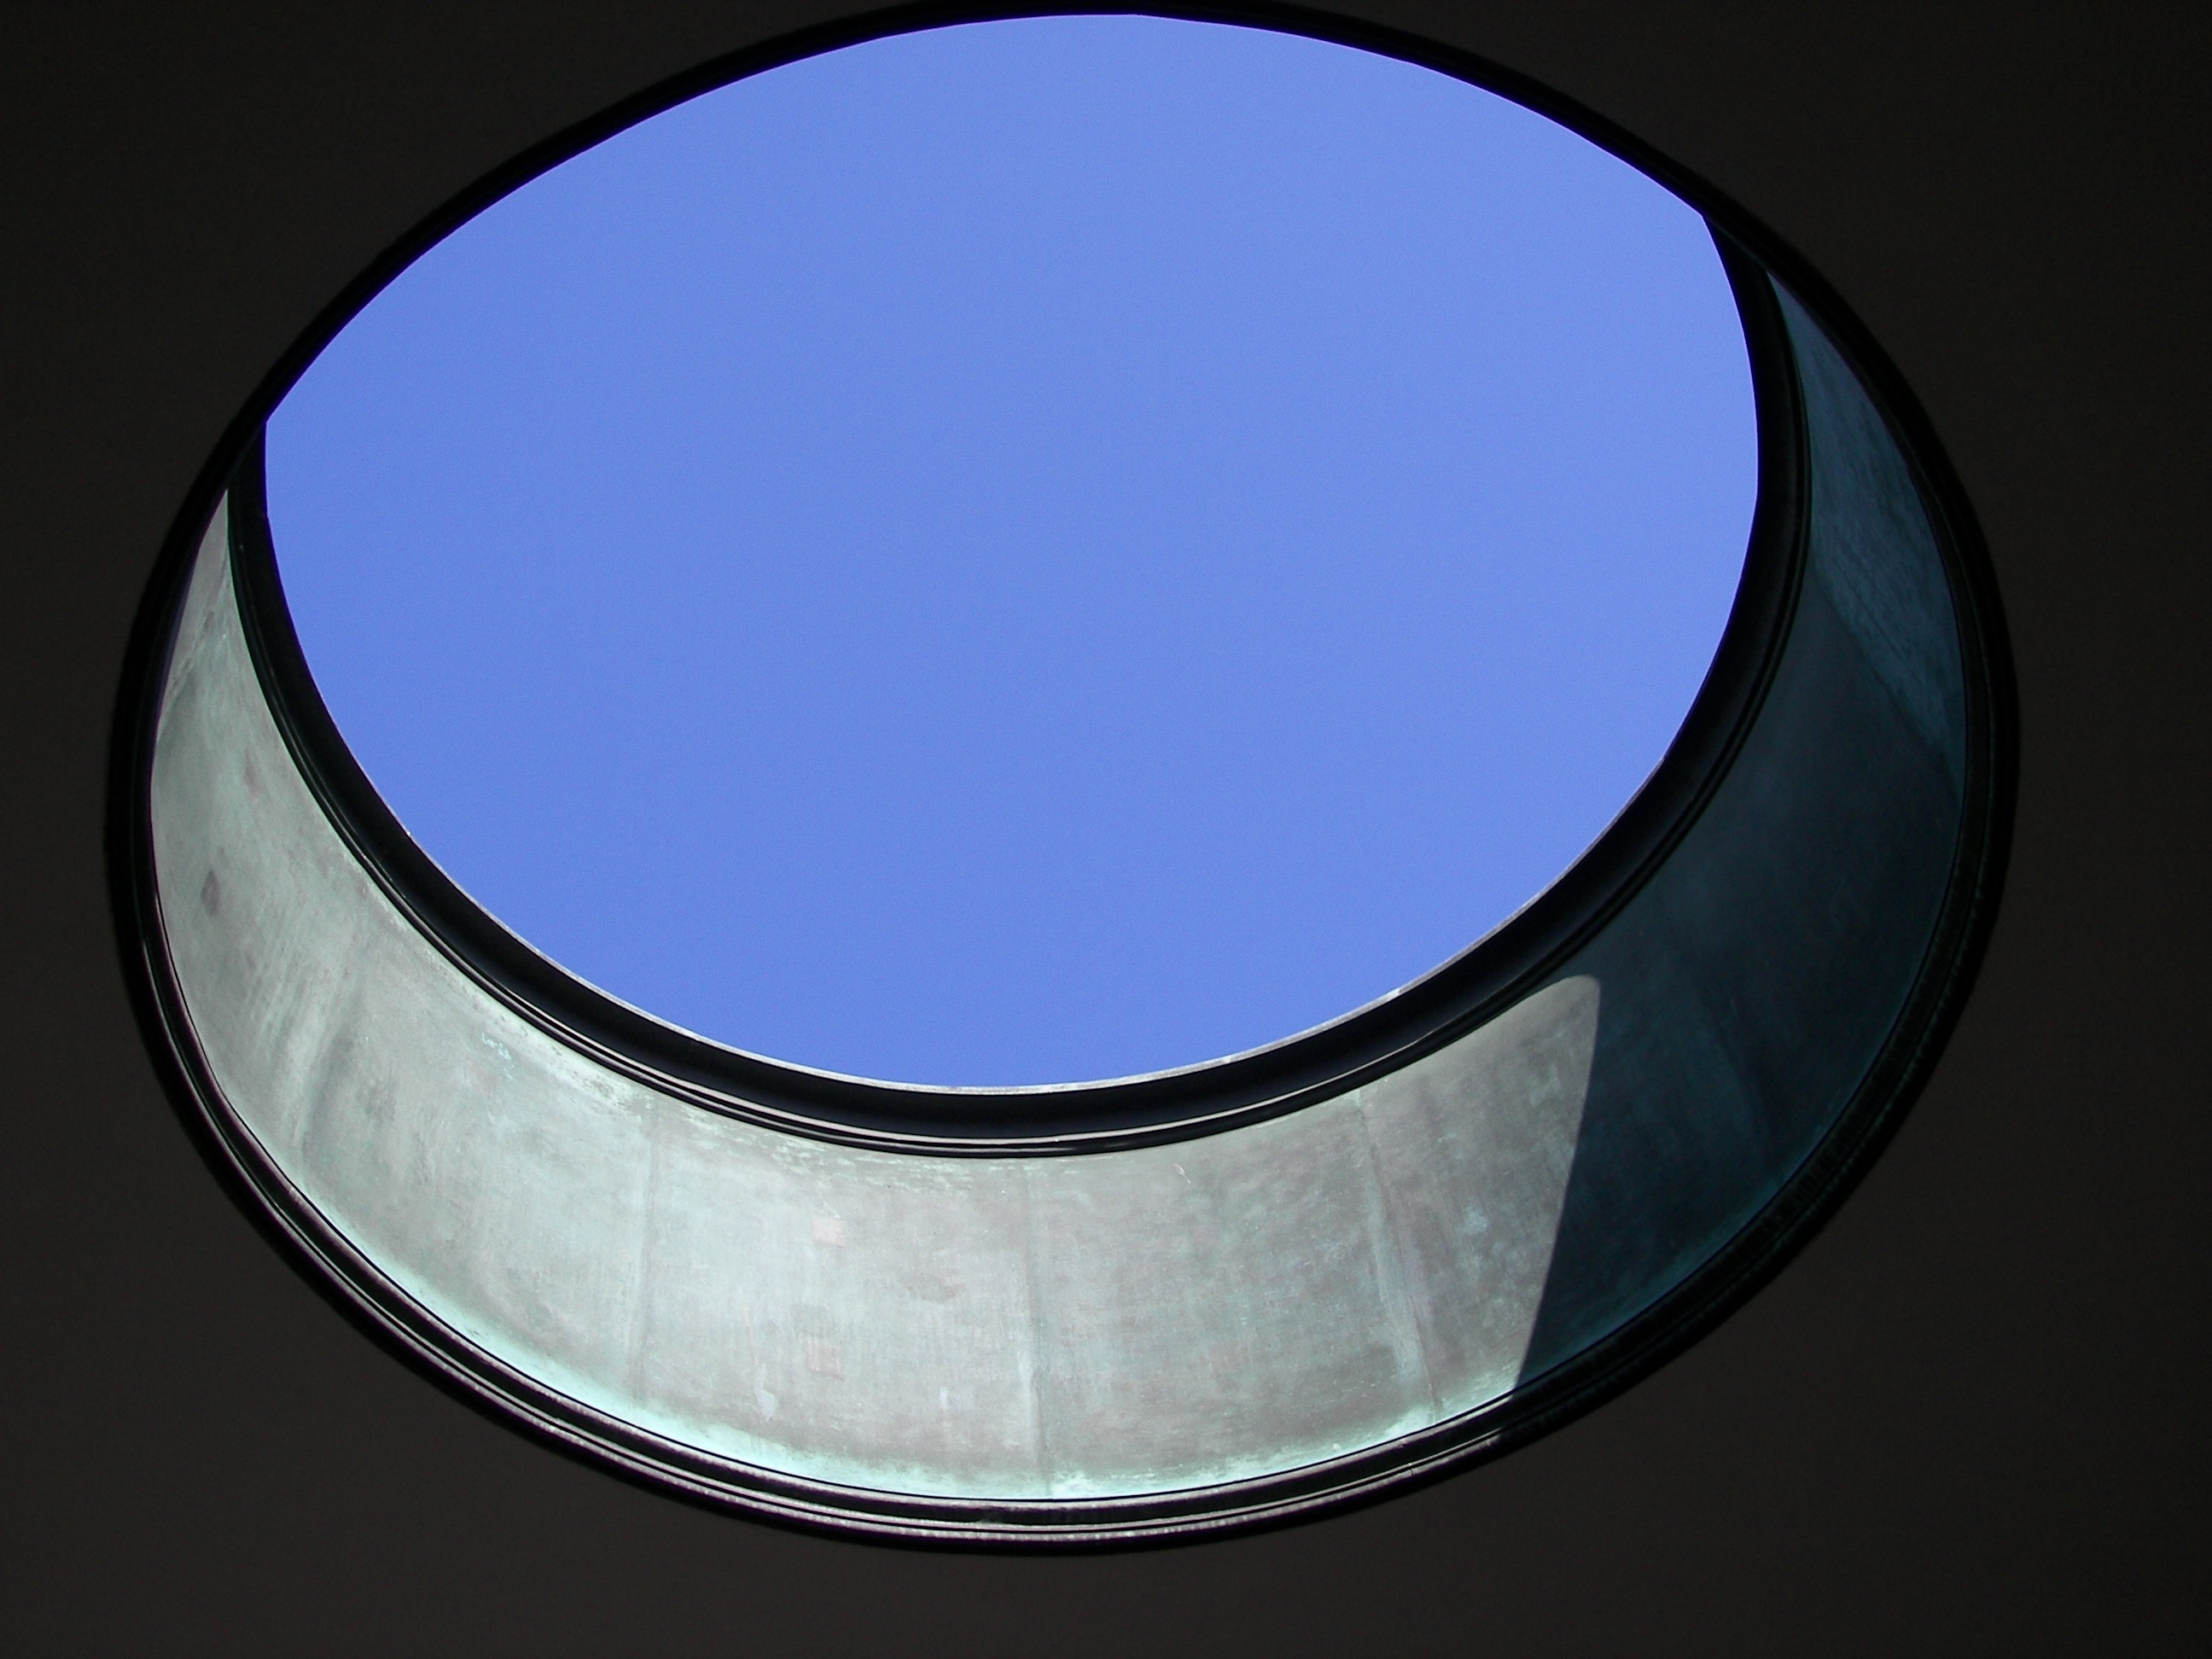
light, architecture, wheel, hole, window, glass, building, europe, ceiling, blue, lighting, material, circle, eye, germany, berlin, mitte, organ, shape, dishware, toilet seat